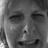
Emotion: sad